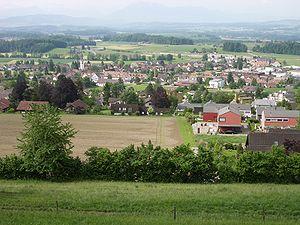
Mettmenstetten est une commune suisse du canton de Zurich, située dans le district d'Affoltern.